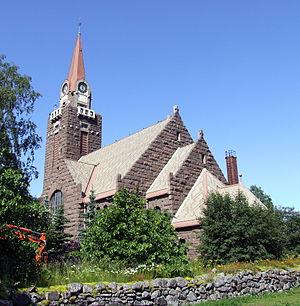
Josef Daniel Stenbäck est un architecte et ingénieur finlandais. Il a conçu 35 églises en Finlande et en Carélie finlandaise. Les églises de Stenbäck sont de Style romantique national et de Style néogothique avec pour certaines des influences Art nouveau.